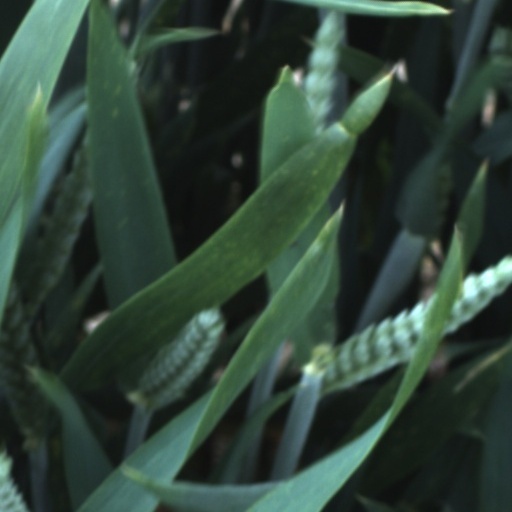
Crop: wheat